LIT Verlag

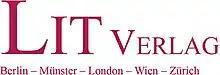

LIT Verlag is a German academic publisher founded in 1980. Its managing director is Wilhelm Hopf. Its principal place of publication is Münster; further publishing offices are located in Berlin, Vienna, Hamburg, London, Zurich, and New York City. It publishes approximately 800 books per year. It generally publishes in the areas of theology, social sciences, humanities, economics, political science.